Christian Krohg (government minister)

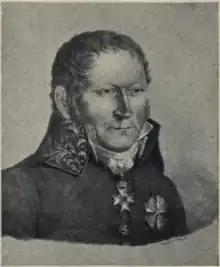
Christian Krohg by Jacob Munch

Christian Krohg (15 January 1777 – 10 November 1828) was a Norwegian lawyer and politician. He is mostly remembered for his activity in the years following the passing of the constitution of Norway in 1814. Krohg was the head of the recently established parliament's constitutional committee in 1824 when it rebuked attempts by the king of Sweden-Norway to expand the king's constitutional powers, for which he was widely celebrated among the public. After his death, a memorial to Christian Krohg was inaugurated in Oslo on the 17th of May, 1833 with an accompanying speech by Henrik Wergeland. The Krohg memorial would remain a focal point of Constitution Day celebrations until the 1860s. He was the grandfather of Christian Krohg, the painter.